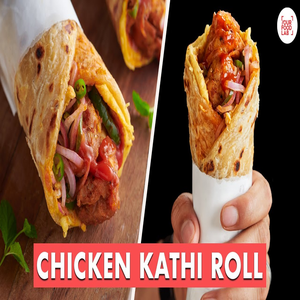
Dish: kathiroll